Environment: real
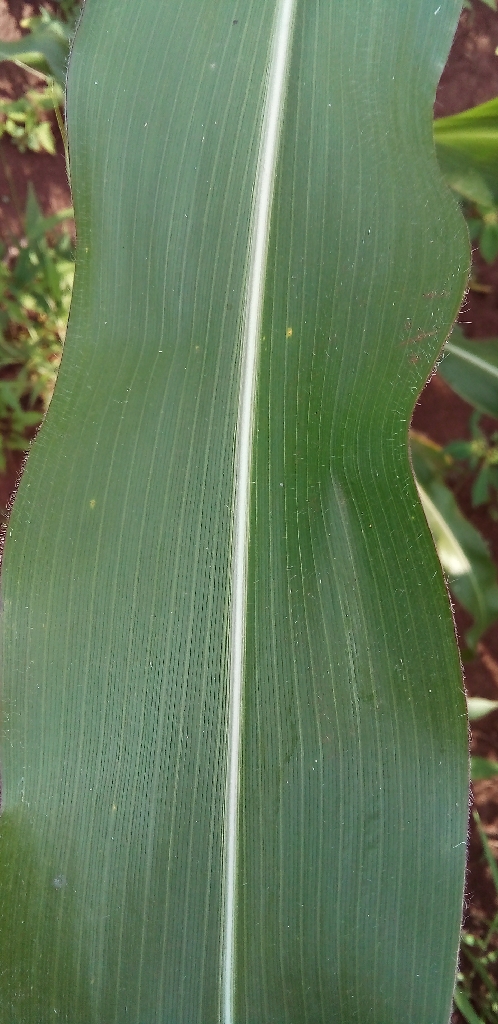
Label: healthy